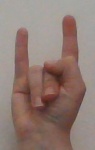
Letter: la